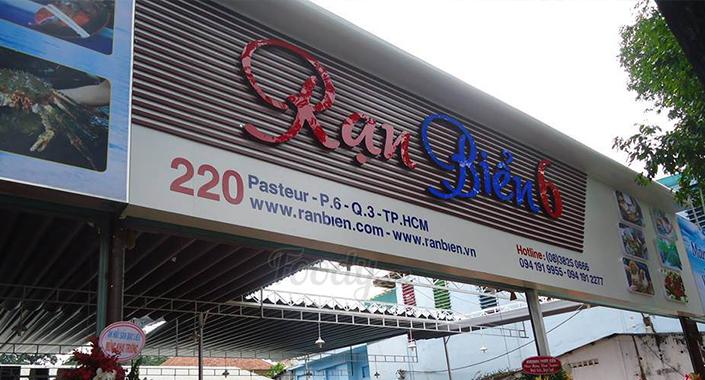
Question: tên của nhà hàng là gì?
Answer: nhà hàng có tên là rạn biển 6